Westport Country Playhouse

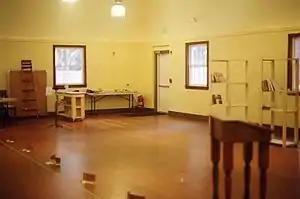
The rehearsal room of the Playhouse

Many notable performers have enhanced the Westport Country Playhouse stage from 1930 to the present, including such well-known names as Billie Burke, Liza Minnelli, Eartha Kitt, Gene Wilder, Paul Newman, James Earl Jones, Jane Curtin, Ruth Gordon, Kitty Carlisle, Henry Fonda, Hume Cronyn, Jessica Tandy, Olivia de Havilland, Eva Gabor, Johanna Day, Robert Sean Leonard, Michael Allinson, and Jane Fonda.